Neckwear

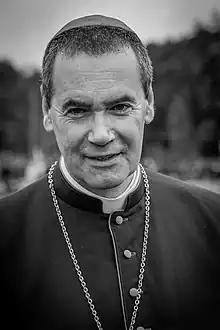
Bishop Jacques Habert wearing a Clerical collar

An ascot tie or ascot is an article of neckwear with wide pointed wings at the end, wrapped around the neck and draped down the chest to cover the front placket and button line of a dress shirt. Formal ascots are always worn above a winged shirt collar and tied at the front, while informal cravats are worn underneath the shirt collar, and are untied. Ascots are traditionally made of patterned silk. While earlier cravats were only found in certain colors due to the difficulty of obtaining and manufacturing pigments and dyes, today's ascot can be found in nearly any color, but is usually seen in neutral tones to match with the dress shirt and suit jacket or tuxedo it might be paired with. This wider relative of the necktie is usually patterned, folded over, and fastened with a tie pin or tie clip. It is usually reserved for formal wear with morning dress for daytime weddings and worn with a cutaway morning coat and striped grey formal trousers.